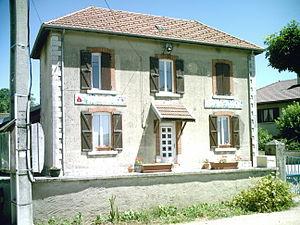
L'école d'Heyriat (Sonthonnax-la-Montagne)
Sonthonnax-la-Montagne est une commune française, située dans le département de l'Ain en région Auvergne-Rhône-Alpes. Elle se situe à 37,6 kilomètres de Bourg-en-Bresse et 15,4 kilomètres de Nantua.